Battle of Canyon Creek

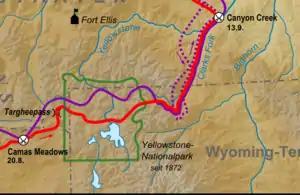
The Nez Perce route (red) from Yellowstone Park to Canyon Creek and the route of General Howard (purple) and Colonel Sturgis (dotted purple).

In June 1877, several bands of the Nez Perce, resisting relocation from their native lands on the Wallowa River in northeast Oregon to a reservation in north-central Idaho Territory on the Clearwater River, attempted to escape to the east through Idaho, Montana, and Wyoming territories, over the Rocky Mountains into the Great Plains. By September, the Nez Perce had traveled nearly and fought several battles in which they defeated or held off the U.S. Army forces pursuing them. The Nez Perce had the mistaken notion that after crossing the next mountain range or defeating the latest army sent to oppose them they would find a peaceful new home.